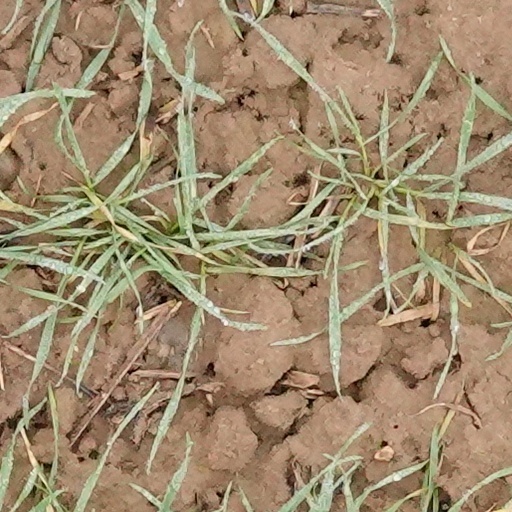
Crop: wheat